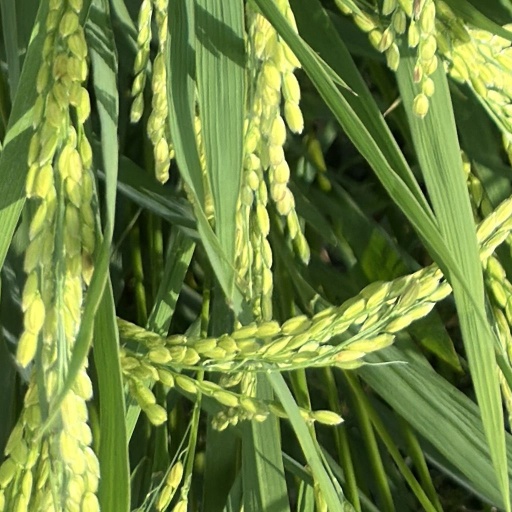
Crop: rice